Kyiv Camerata

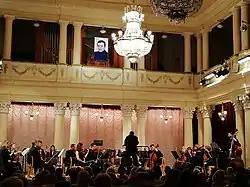
Kyiv Camerata, concert dedicated to the 75th anniversary of the National Philharmonic of Ukraine.

The Kyiv Camerata (in ) is a musical group in Kyiv, fully titled National Ensemble of soloists "Kyivska Camerata". It is a leading Ukrainian performer of chamber music of different styles. The ensemble's repertoire is remarkably diverse, ranging from works of Vivaldi, Bach, Haydn, Mozart, Wagner, Grieg, Chaykovsky, Stravinsky, Sheinberg to the best samples of world avant-garde classics of the second half of the 20th century. Notably, the ensemble focuses on the popularization of modern Ukrainian music and the global representation of Ukrainian composers.